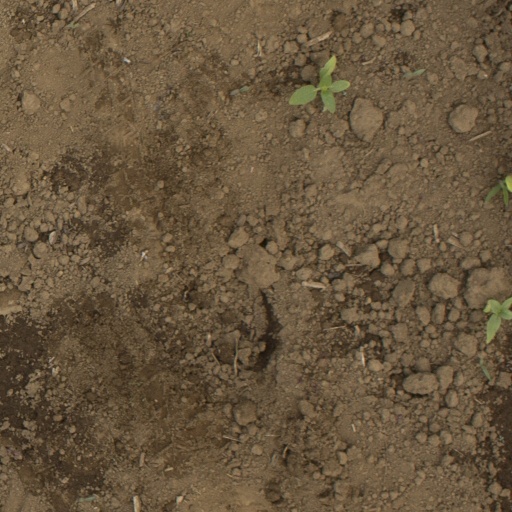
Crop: Jerusalem artichoke